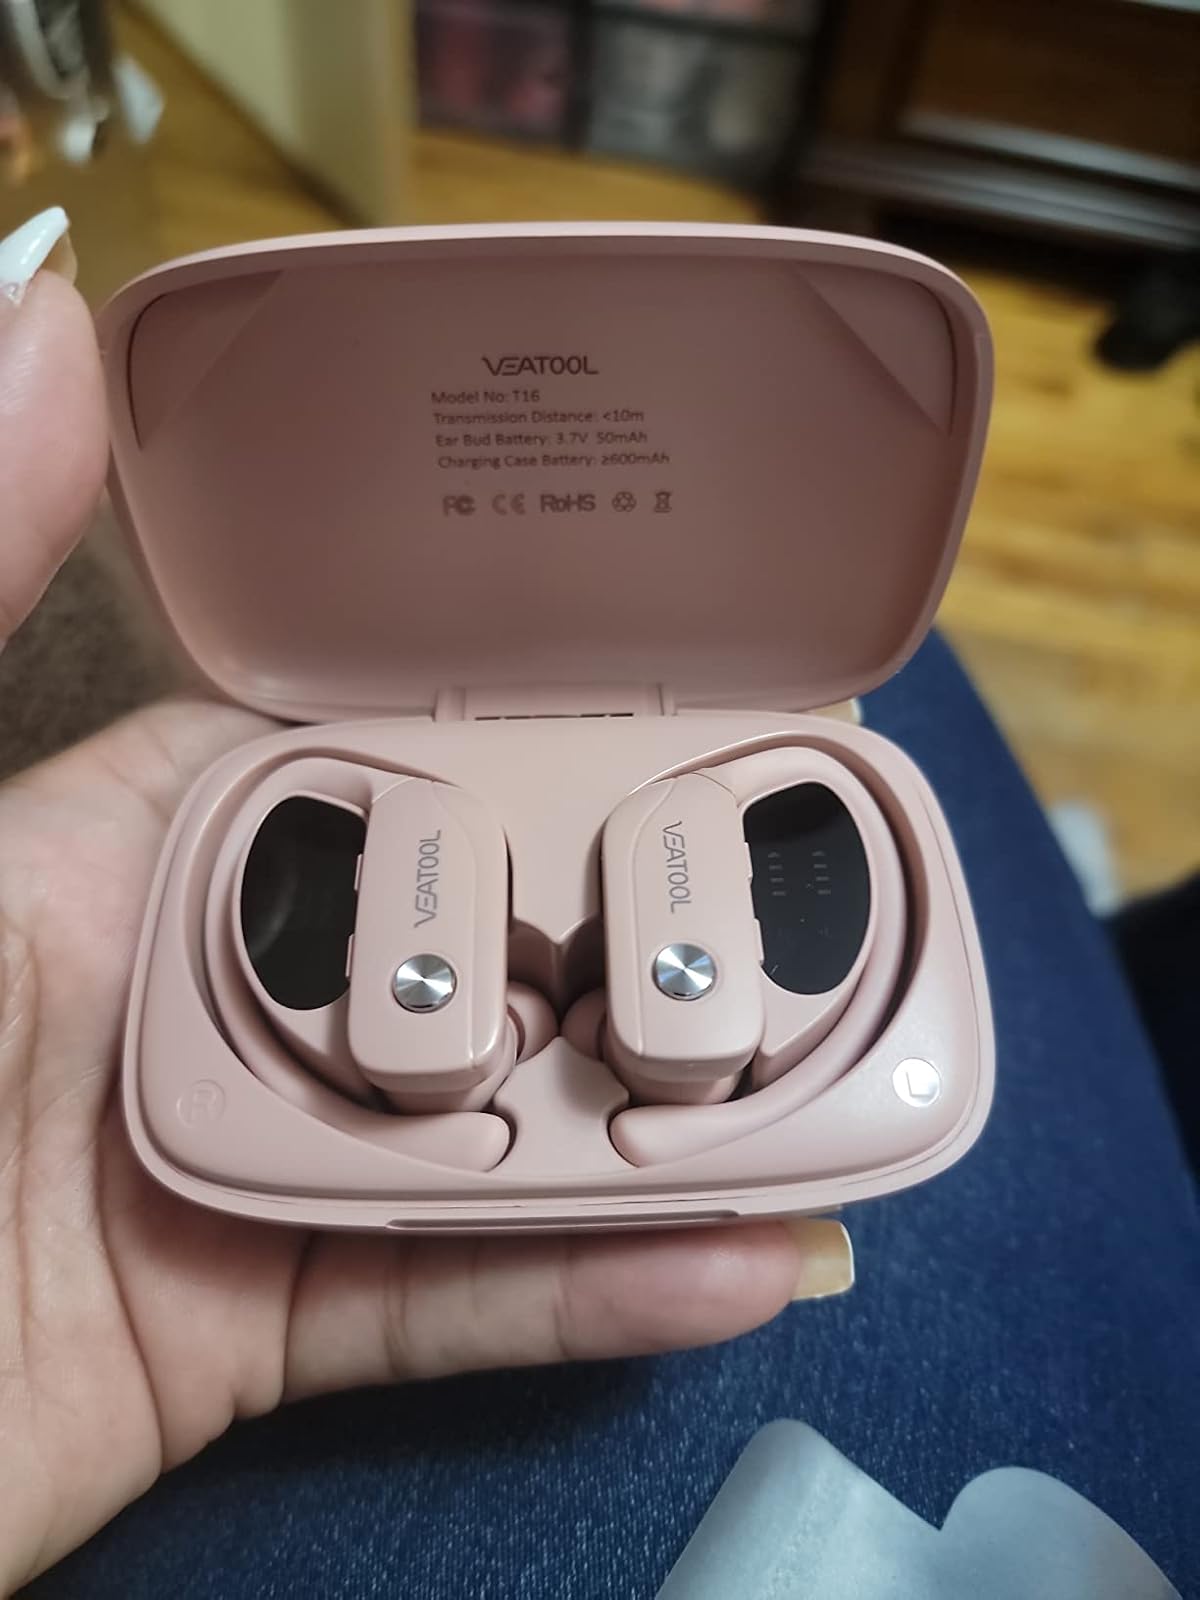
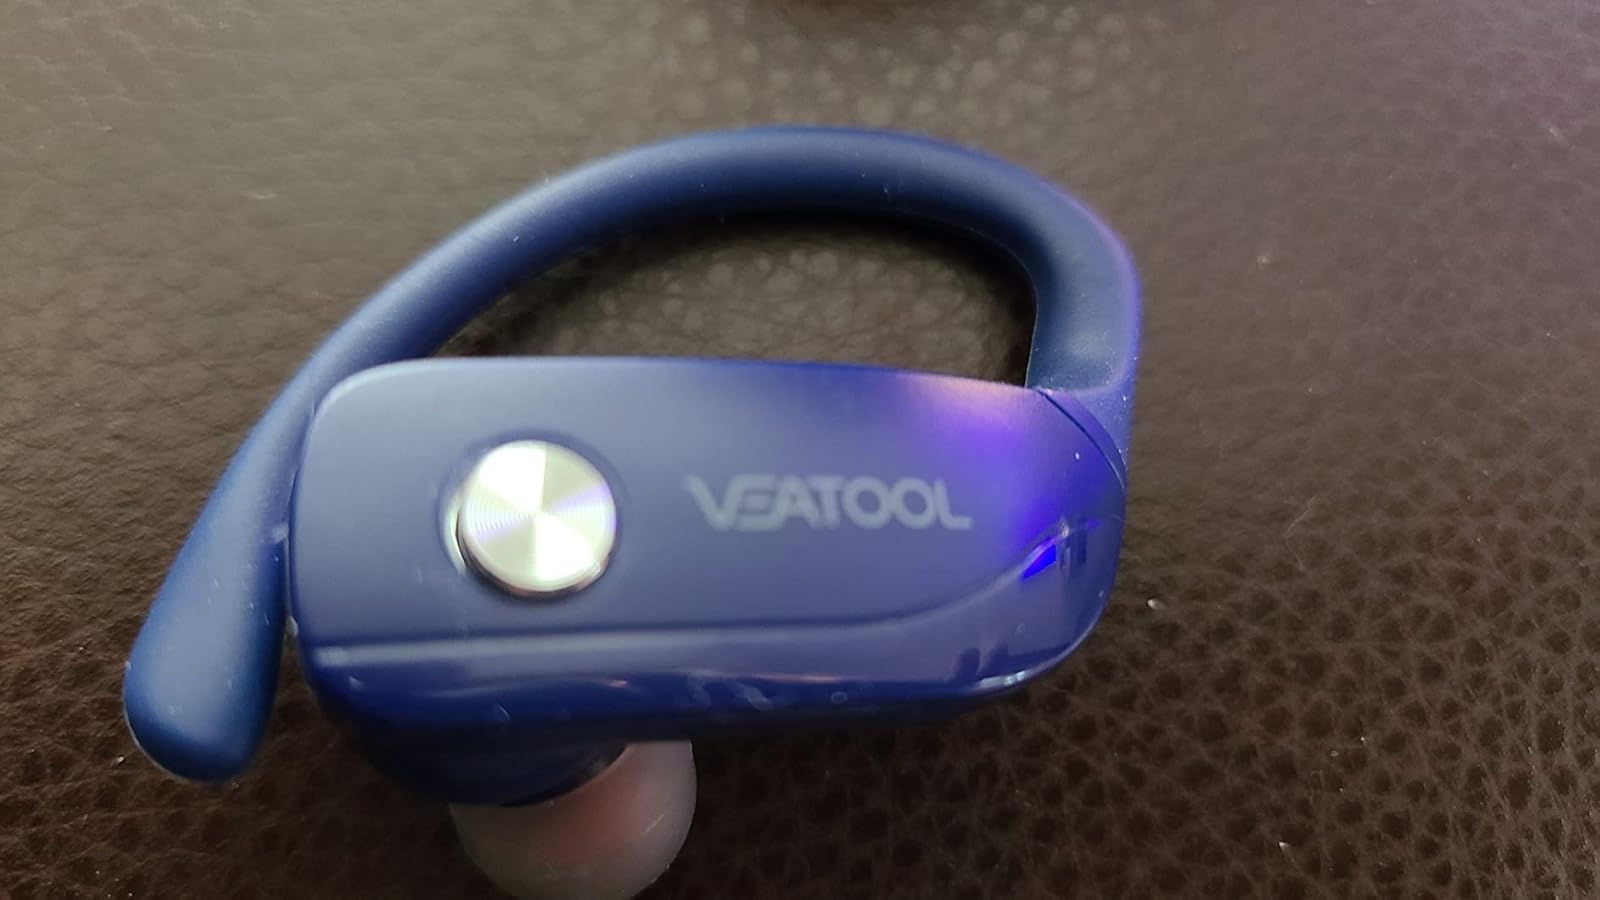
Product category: earbuds
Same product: no